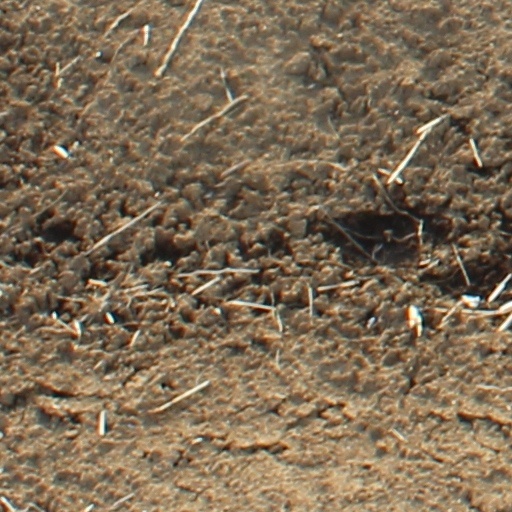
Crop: wheat